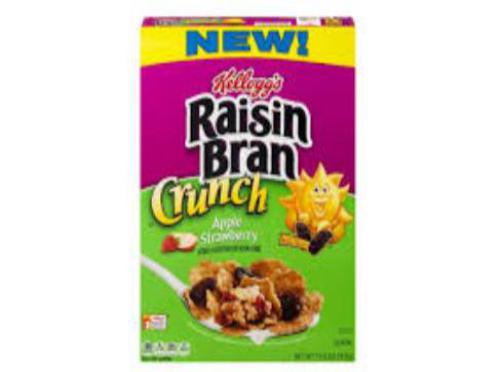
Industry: Food